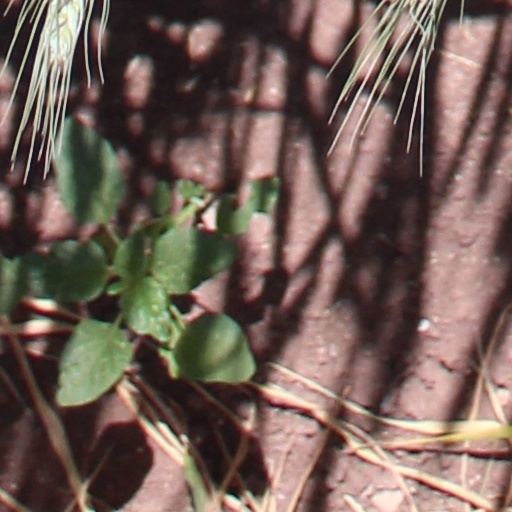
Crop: wheat